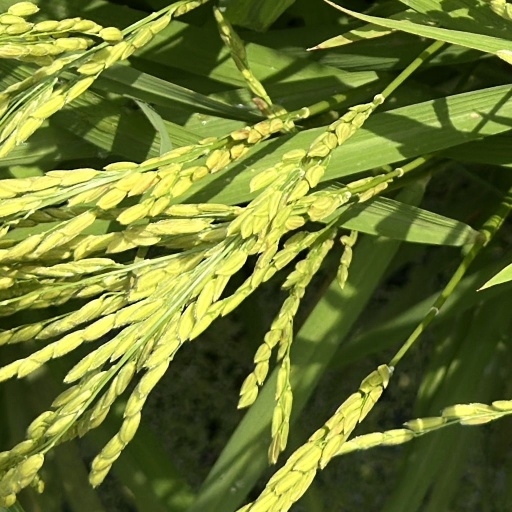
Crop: rice